Palace of the Parliament

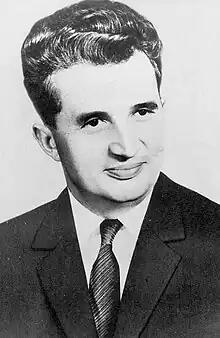
Romanian dictator Nicolae Ceaușescu ordered the building of a colossal structure

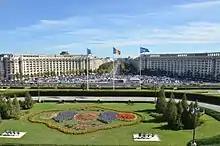
View from the palace. For its construction, the Uranus-Izvor neighborhood was demolished.

The construction of the Palace of the Parliament was the most extreme expression of the systematization program imposed on Romania by Nicolae Ceaușescu. Systematization was a program of urban planning carried out by Ceaușescu, who was impressed by the societal organization and mass adulation he saw in North Korea's Juche ideology during his East Asia visit in 1971. Ceaușescu decided to implement similar policies in his country, with the stated goal of turning Romania into a "multilaterally developed socialist society."